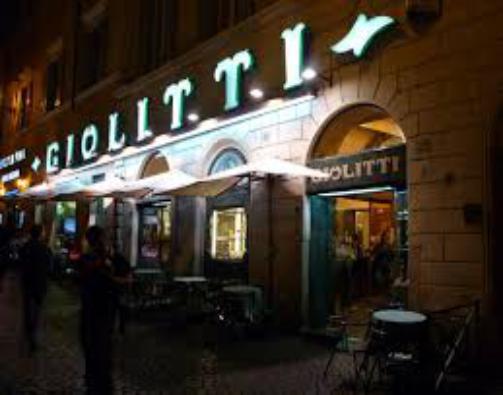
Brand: Giolitti
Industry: Food